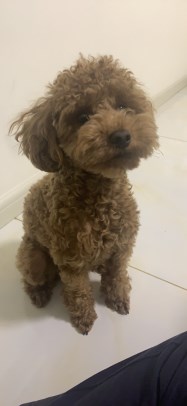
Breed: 7449-n000128-teddy